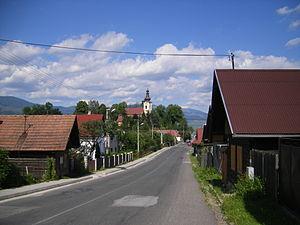
Závadka nad Hronom est un village de Slovaquie situé dans la région de Banská Bystrica.